Khmu people

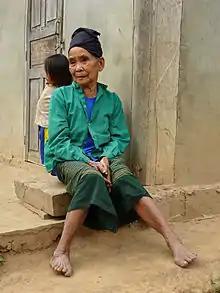
Elderly Khmu woman from Bokeo Province

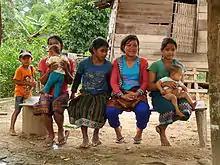
Khmu women and their children from Bokeo Province

The Khmu (Khmu: ; or) are an ethnic group of Southeast Asia. The majority (88%) live in northern Laos where they constitute the largest minority ethnic group, comprising eleven percent of the total population. Alternative historical English spellings include Kmhmu, Kemu, and Kơbru, among others.